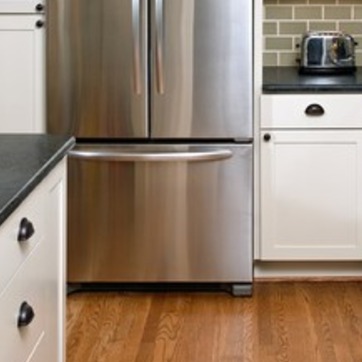
Material: metal